Flatrock, Newfoundland and Labrador

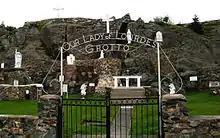
Our Lady of Lourdes Grotto

Our Lady of Lourdes Grotto is a religious shrine located outside of the parish church in Flatrock, founded in 1954 by Fr. William Sullivan after his return to the parish from Lourdes, France. Fr. Sullivan saw many similarities in the terrain in Lourdes to that of his church in Flatrock, and saw that it would be a great opportunity to take advantage of this land. It is to date the largest religious grotto east of Montreal and has been visited by Pope John Paul II on September 12, 1984, where it received a special blessing from him.